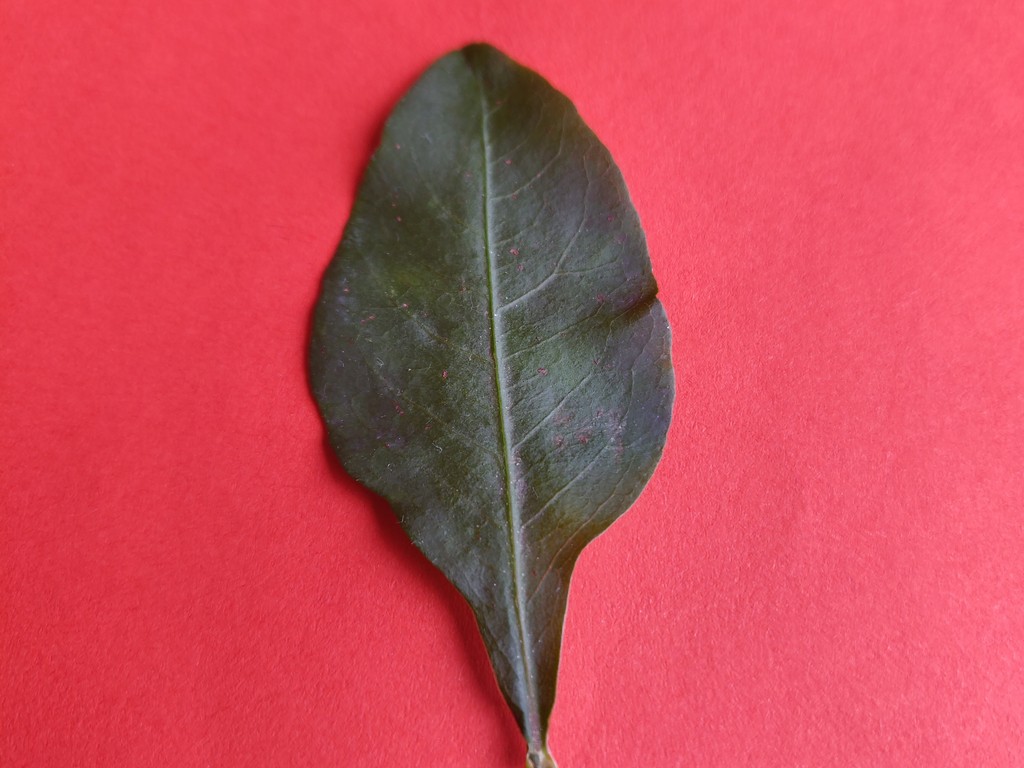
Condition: Healthy
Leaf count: single
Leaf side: front